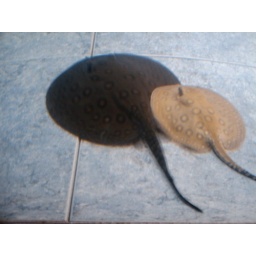
male and female motoro stingrays first day in tank